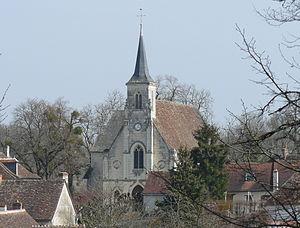
Église Saint-Laurent de Boussay This building is inscrit au titre des Monuments Historiques. It is indexed in the Base Mérimée, a database of architectural heritage maintained by the French Ministry of Culture,
Boussay est une commune française du département d'Indre-et-Loire, en région Centre-Val de Loire.